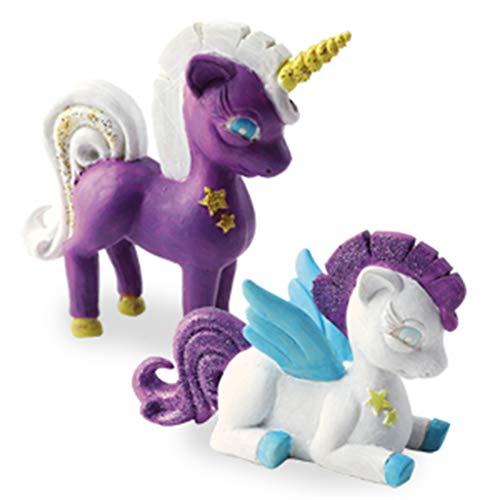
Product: AMAV Toys 3D Unicron & Pegasus Painting Kit - All Inclusive & Ready to Paint - Enhance Creativity, Imagination & Improve Motor Skills - Best DIY Activity - Ideal Present for Unicorn Lovers Aged 3+
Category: Toys & Games | Arts & Crafts
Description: What's inside: Amav all-inclusive painting kit comes with everything you need to get started as soon as the box arrives- unicorn and Pegasus figures, a paintbrush, six paint colors, and easy to follow instructions.
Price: $11.86
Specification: ProductDimensions:10.9x2.2x10.4inches|ItemWeight:13.6ounces|ShippingWeight:13.6ounces(Viewshippingratesandpolicies)|ASIN:B07GDCN72S|Itemmodelnumber:B07GDCN72S|Manufacturerrecommendedage:3months-8years